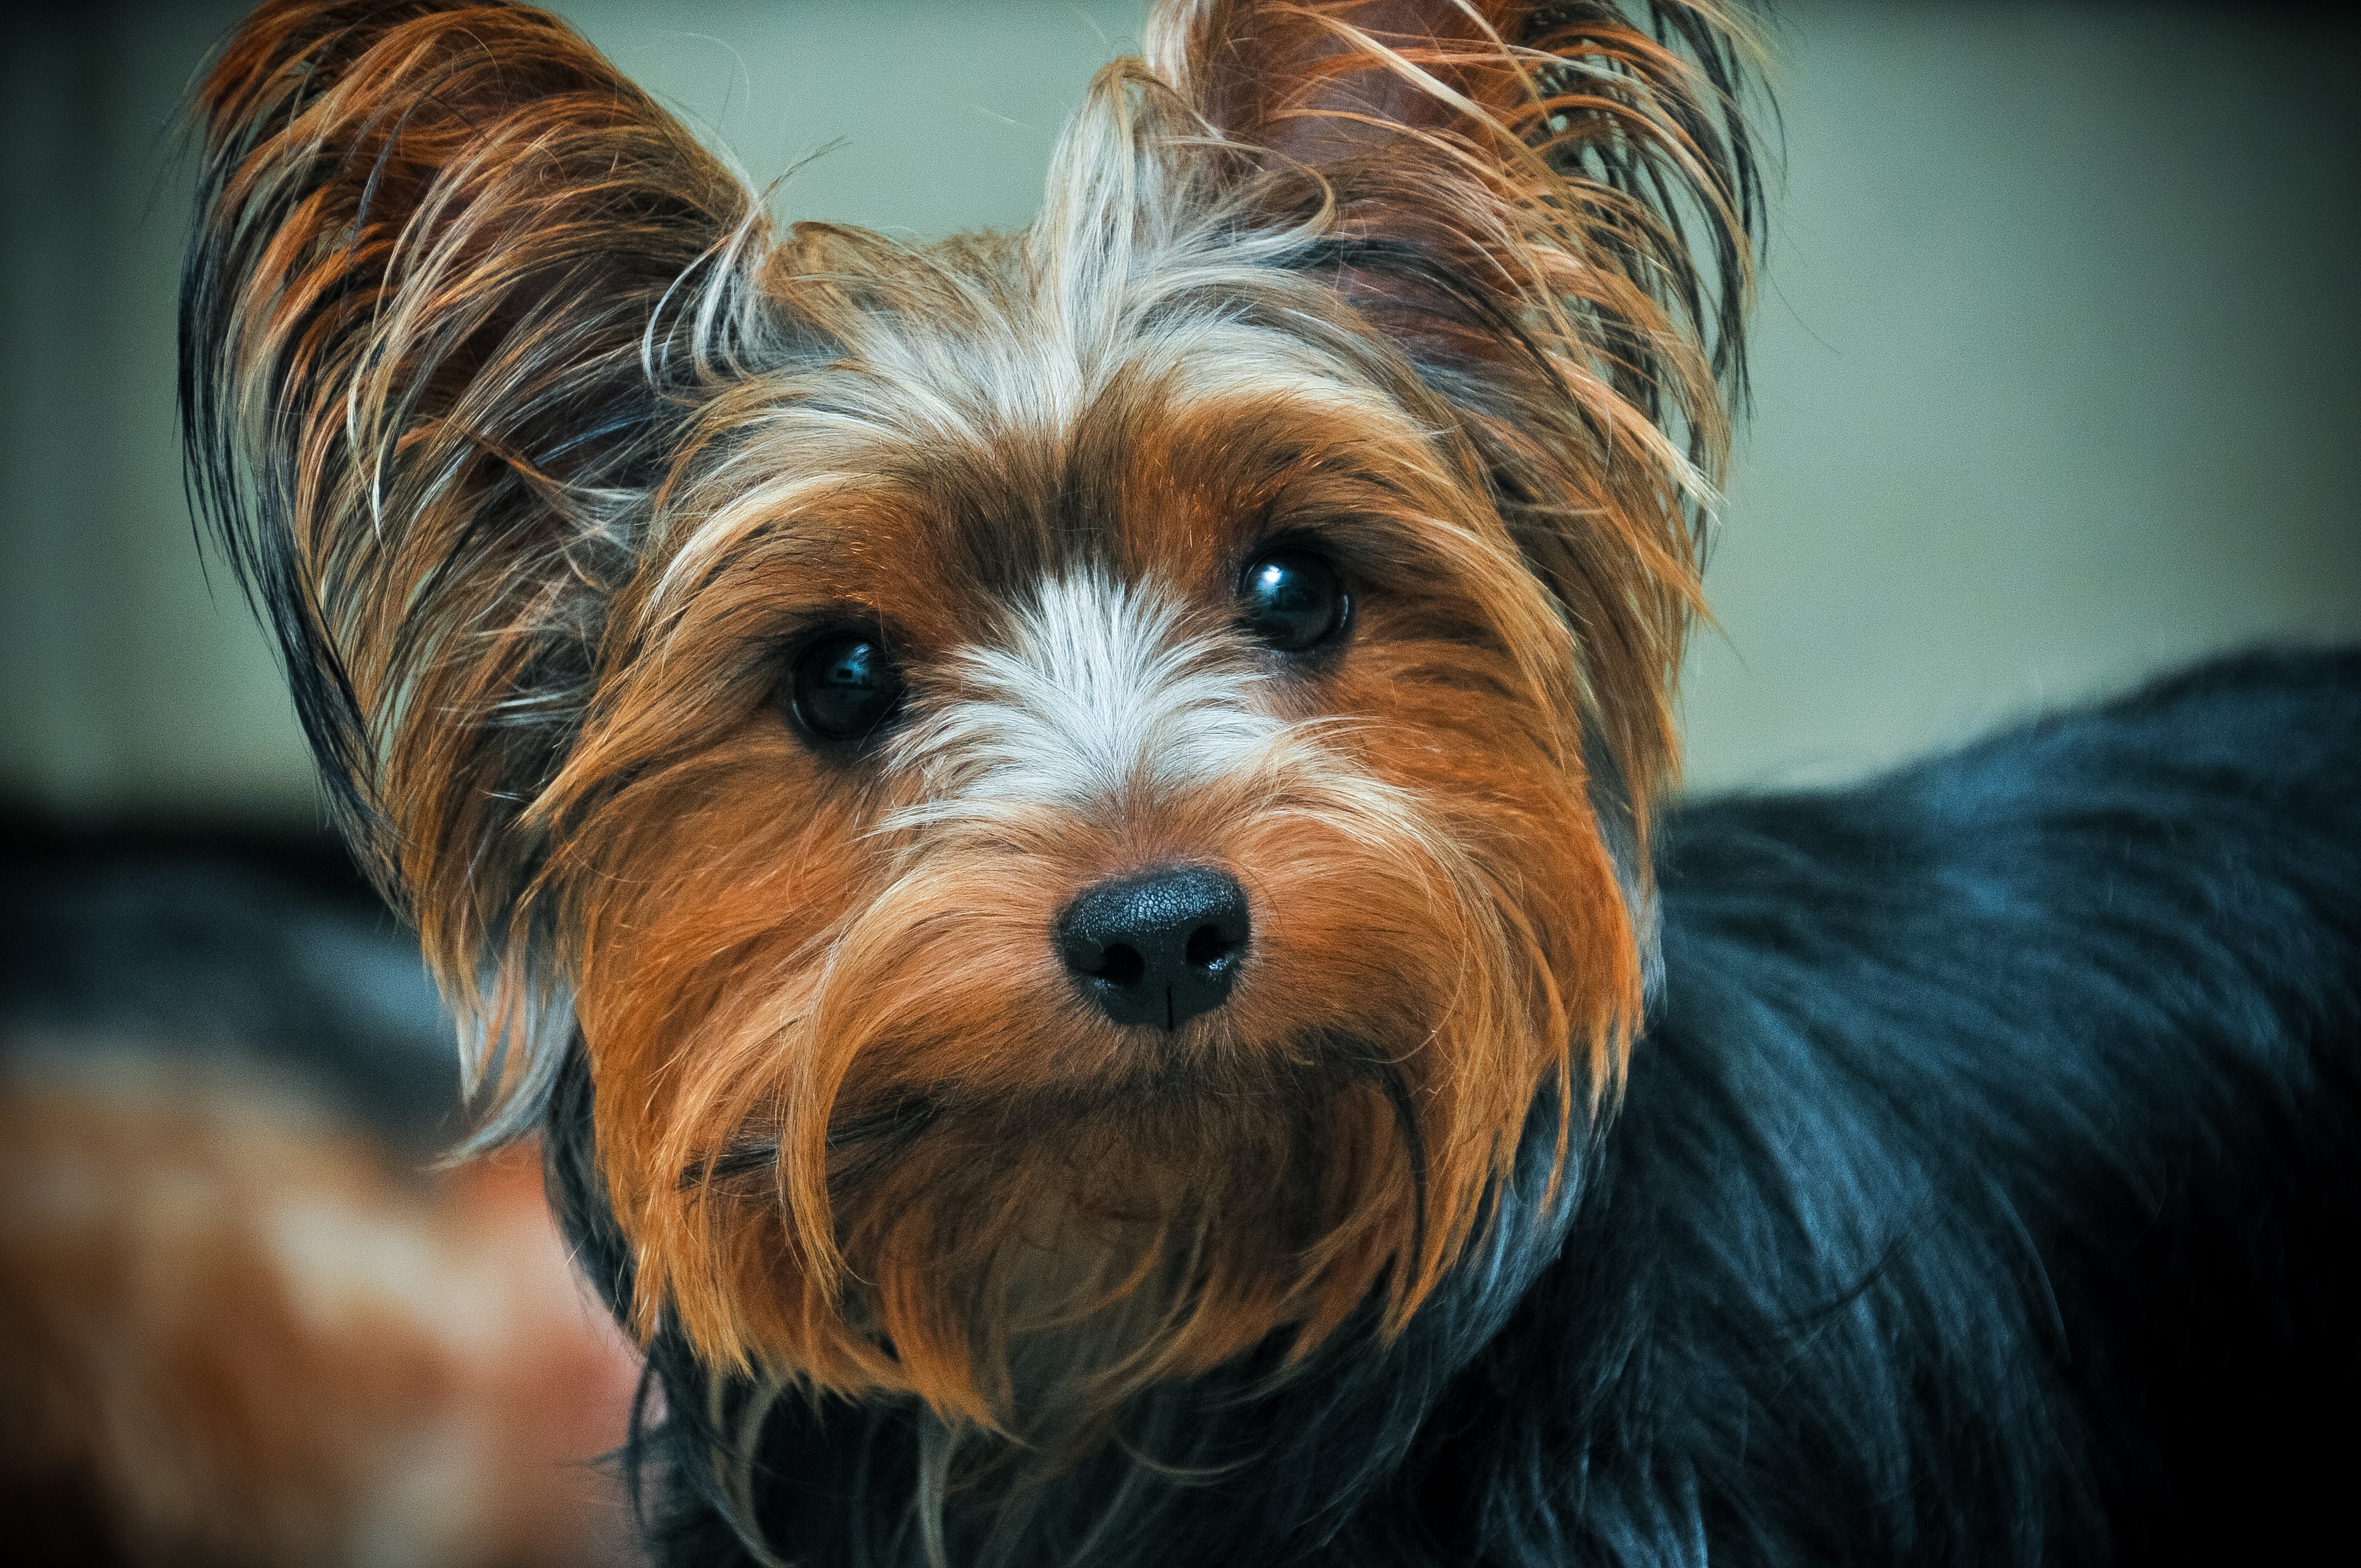
dog, mammal, close up, vertebrate, dog breed, terrier, yorkshire terrier, australian silky terrier, dog like mammal, australian terrier, biewer terrier, norwich terrier, norfolk terrier, small terrier, vulnerable native breeds